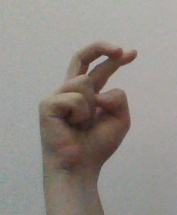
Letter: zay